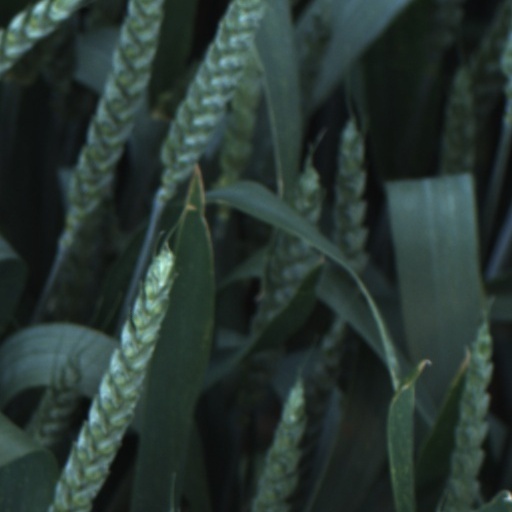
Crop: wheat